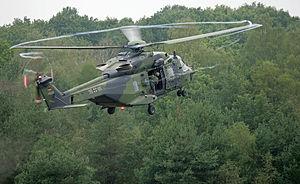
Le NHIndustries NH90 est un hélicoptère militaire de manœuvre et d'assaut bi-turbine européen, assigné au transport militaire, de la classe des 11 tonnes. Il fut conçu par une coopération entre la France, l'Allemagne, l'Italie et les Pays-Bas, rejoints après le lancement du premier prototype en 2000 par le Portugal, la Finlande, la Norvège, la Suède et enfin la Belgique. Il est produit par NHIndustries, une coentreprise européenne qui comprend Airbus Helicopters, AgustaWestland — fusionnée avec Leonardo-Finmeccanica en 2016 — et Fokker Technologies.